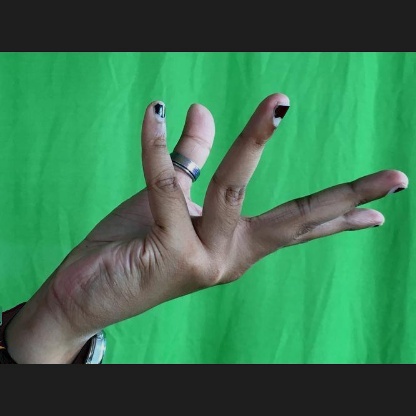
Mudra: Alapadmam